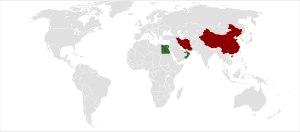
Signal est une application gratuite pour Android et iOS, permettant de communiquer de façon chiffrée et sécurisée et dont le but principal est d'assurer un maximum de confidentialité à ses utilisateurs. Elle est développée par l’entreprise américaine Signal Messenger, financée par la Signal Foundation à but non lucratif. Elle est distribuée comme logiciel libre et open source sous la licence GPLv3.